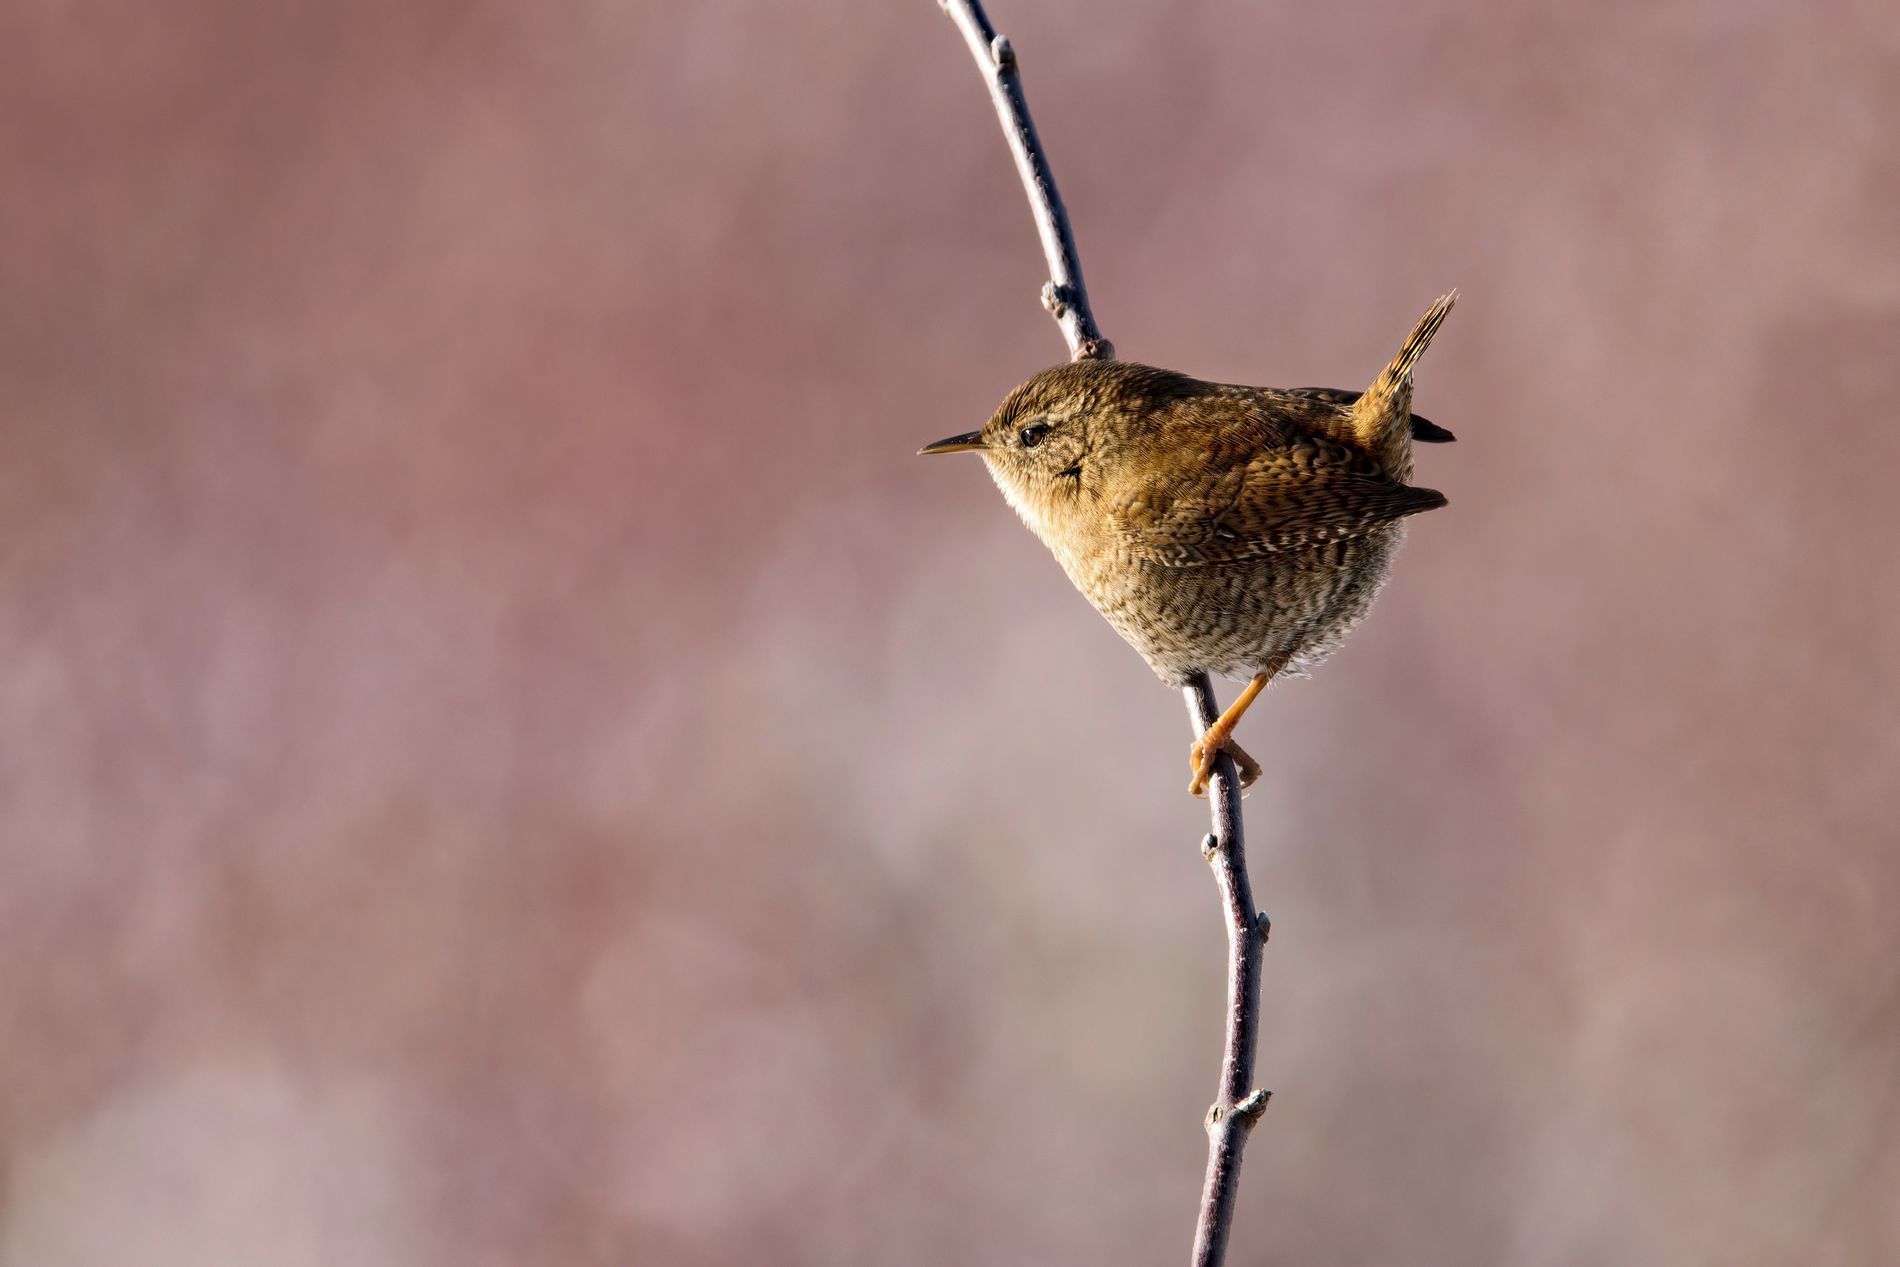
Small Bird on a Branch
A small brown bird standing on a thin brown branch with a blurred pink background.
A close-up shot captures a small brown bird standing on a branch. The sunlight appears soft with the blurred pink background. The focus is on the bird and the branch highlighting the texture of the bird's feathers.
Labels: Animal, Bird, Wren, Anthus, Branch, Blur, Blurred Background